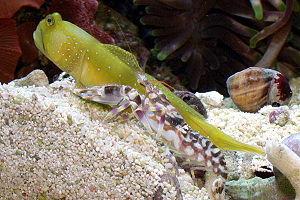
Le Gobie soufre, aussi appelé Gobie jaune est une espèce de gobie de la famille des Gobiidae, nommé ainsi pour sa couleur jaune vif.
Les Gobiidés forment une famille de poissons appartenant au sous-ordre des Gobioidei, et comprenant la plupart des espèces de Gobies.